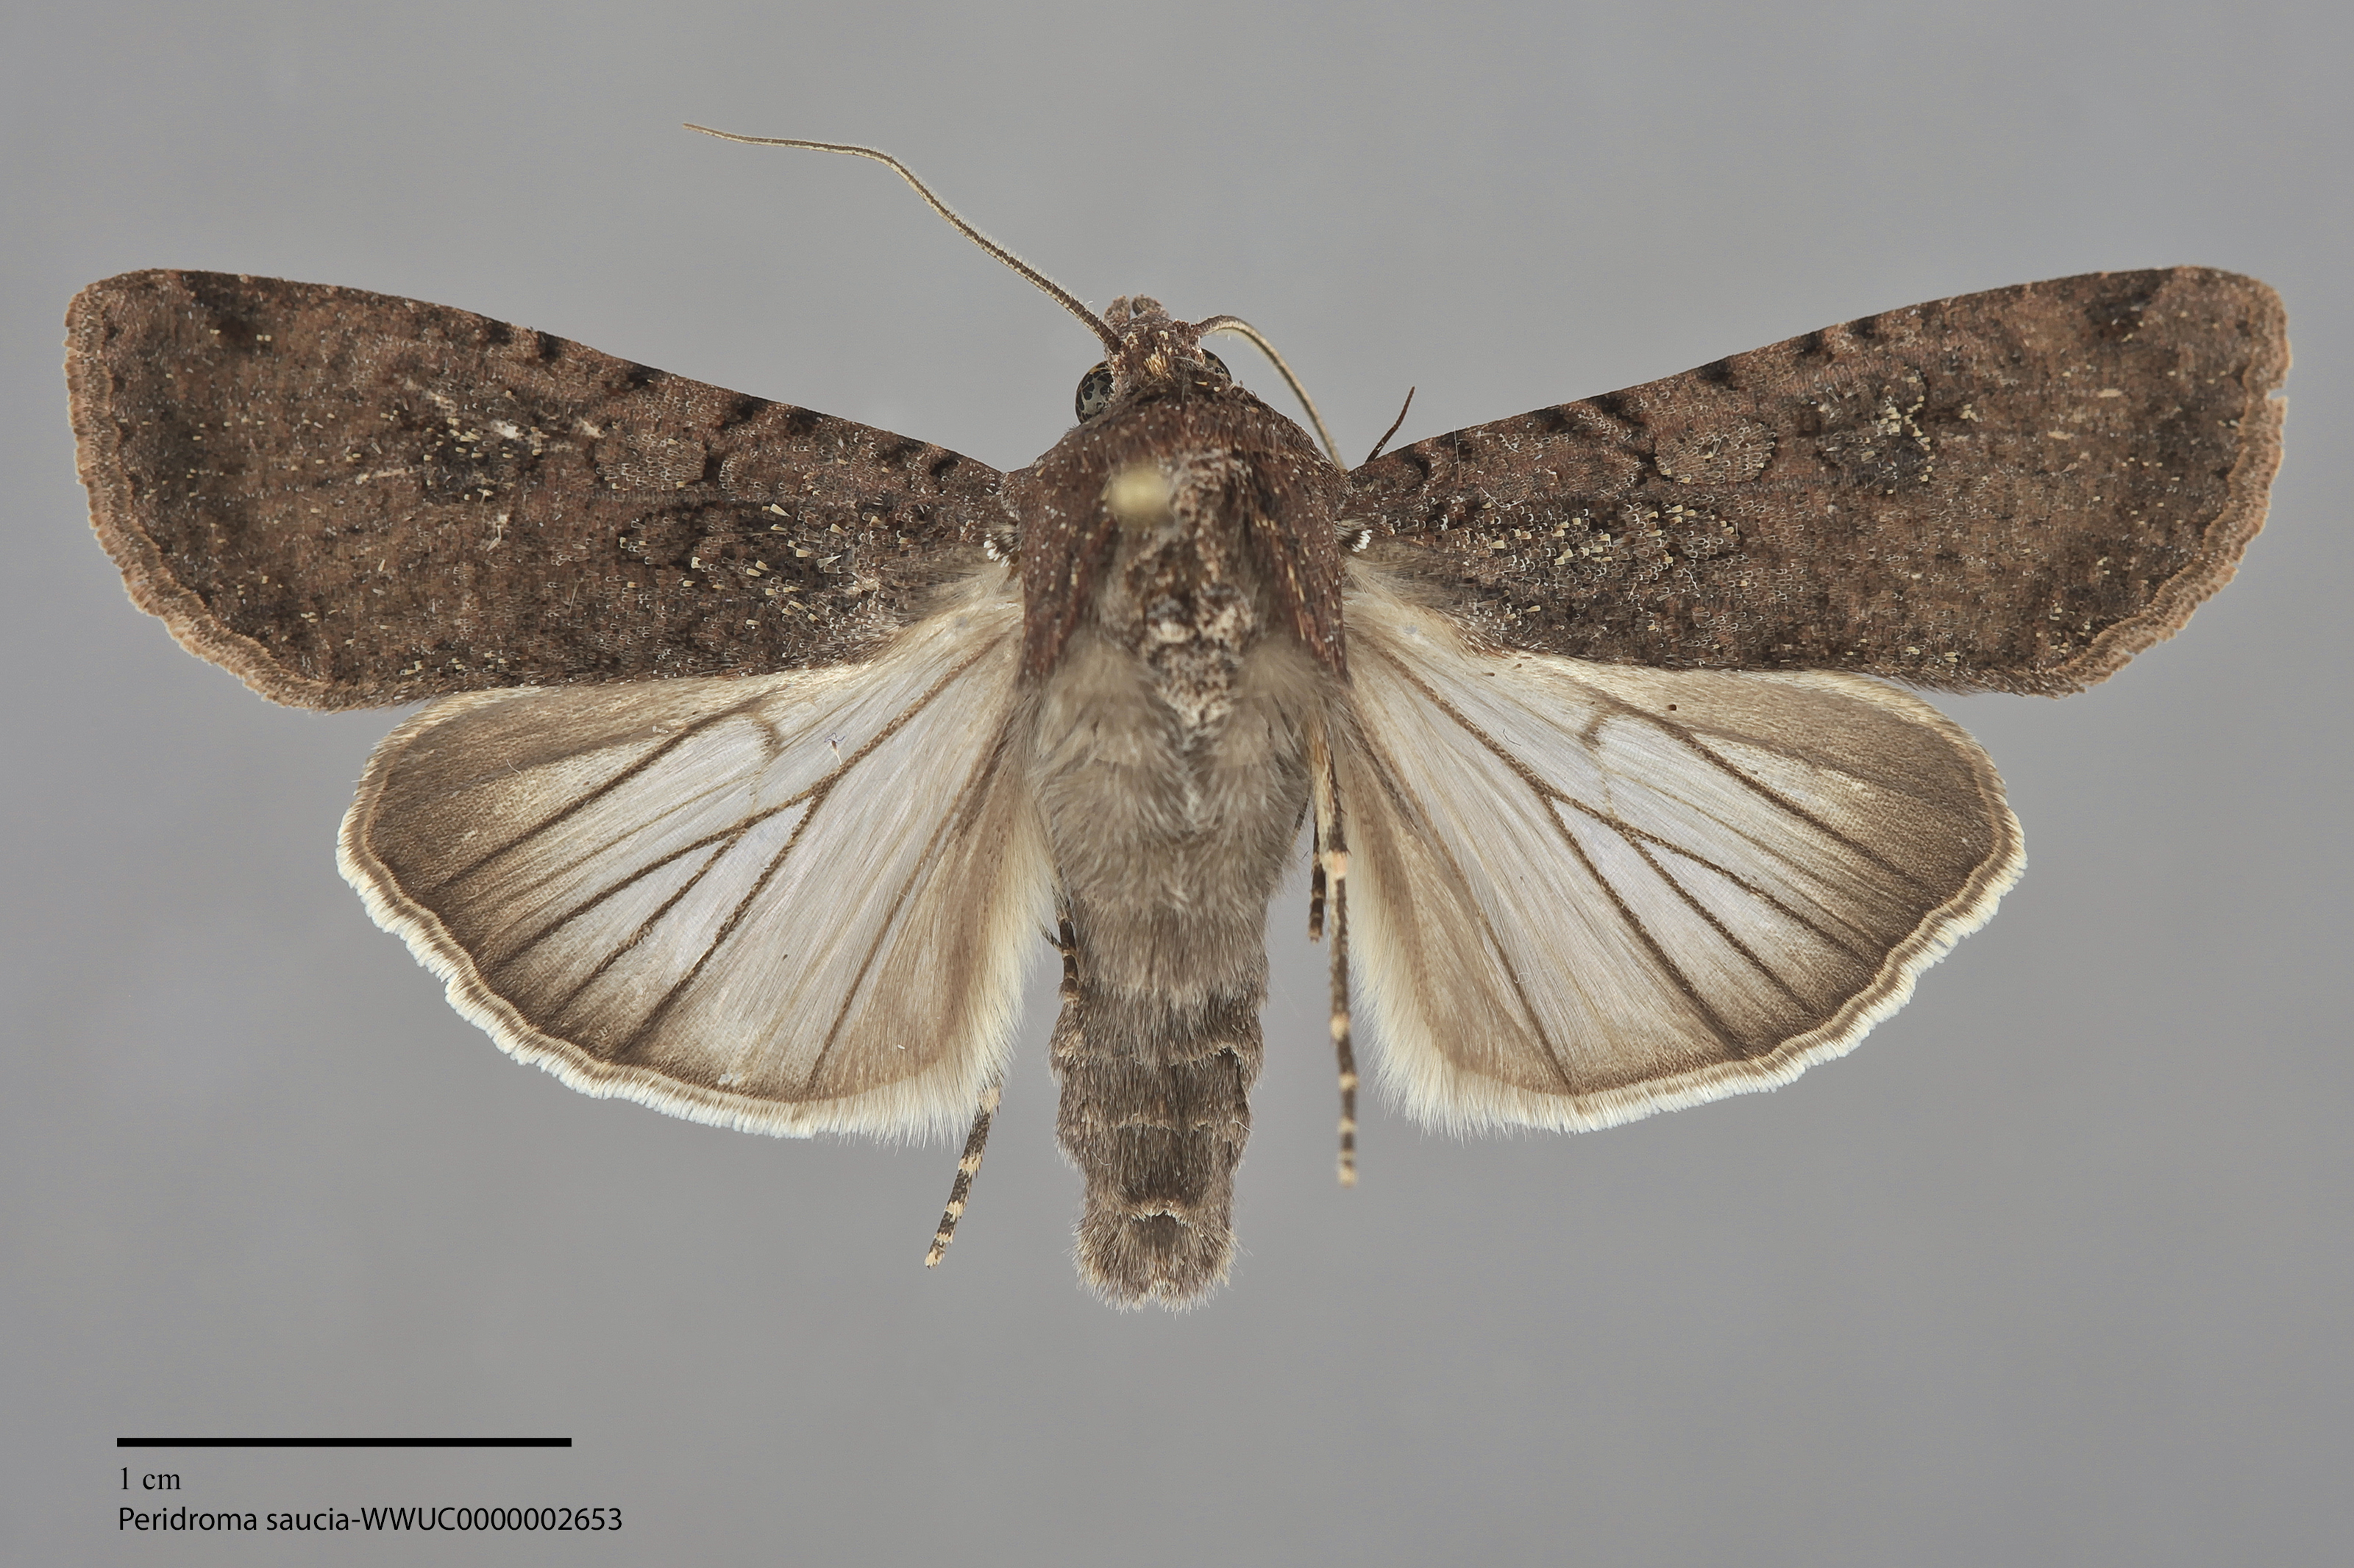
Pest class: cutworms